Rhea (moon)

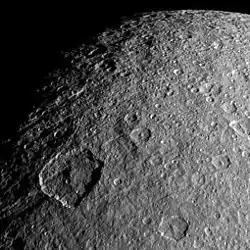
Surface features on Rhea well defined due to the lighting

Rhea is the second largest moon of Saturn, but with a mean diameter of 1,528 kilometers (949 miles) it is less than a third the radius of Saturn's largest moon, Titan. Rhea is an icy body with a density of about 1.236 g/cm. This low density indicates that it is made of ~25% rock (density ~3.25 g/cm) and ~75% water ice (density ~0.93 g/cm). A layer of Ice II (a high-pressure and extra-low temperature form of ice) is believed, based on the moon's temperature profile, to start around beneath the surface. Although Rhea is the ninth-largest moon in the Solar System, it is only the tenth-most massive. Indeed, Oberon, the second-largest moon of Uranus, has almost the same size, but is significantly denser than Rhea (1.63 vs 1.24) and thus more massive, although Rhea is slightly larger by volume. The surface area of the moon can be estimated at , about the size of Australia (7,688,287 km).